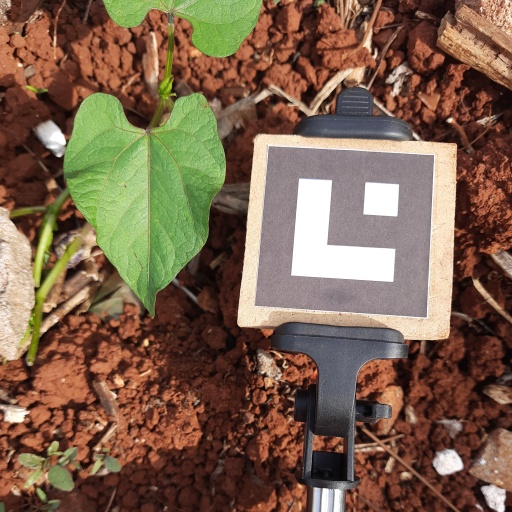
Observations: wavy surface, no eating holes, under sunlight